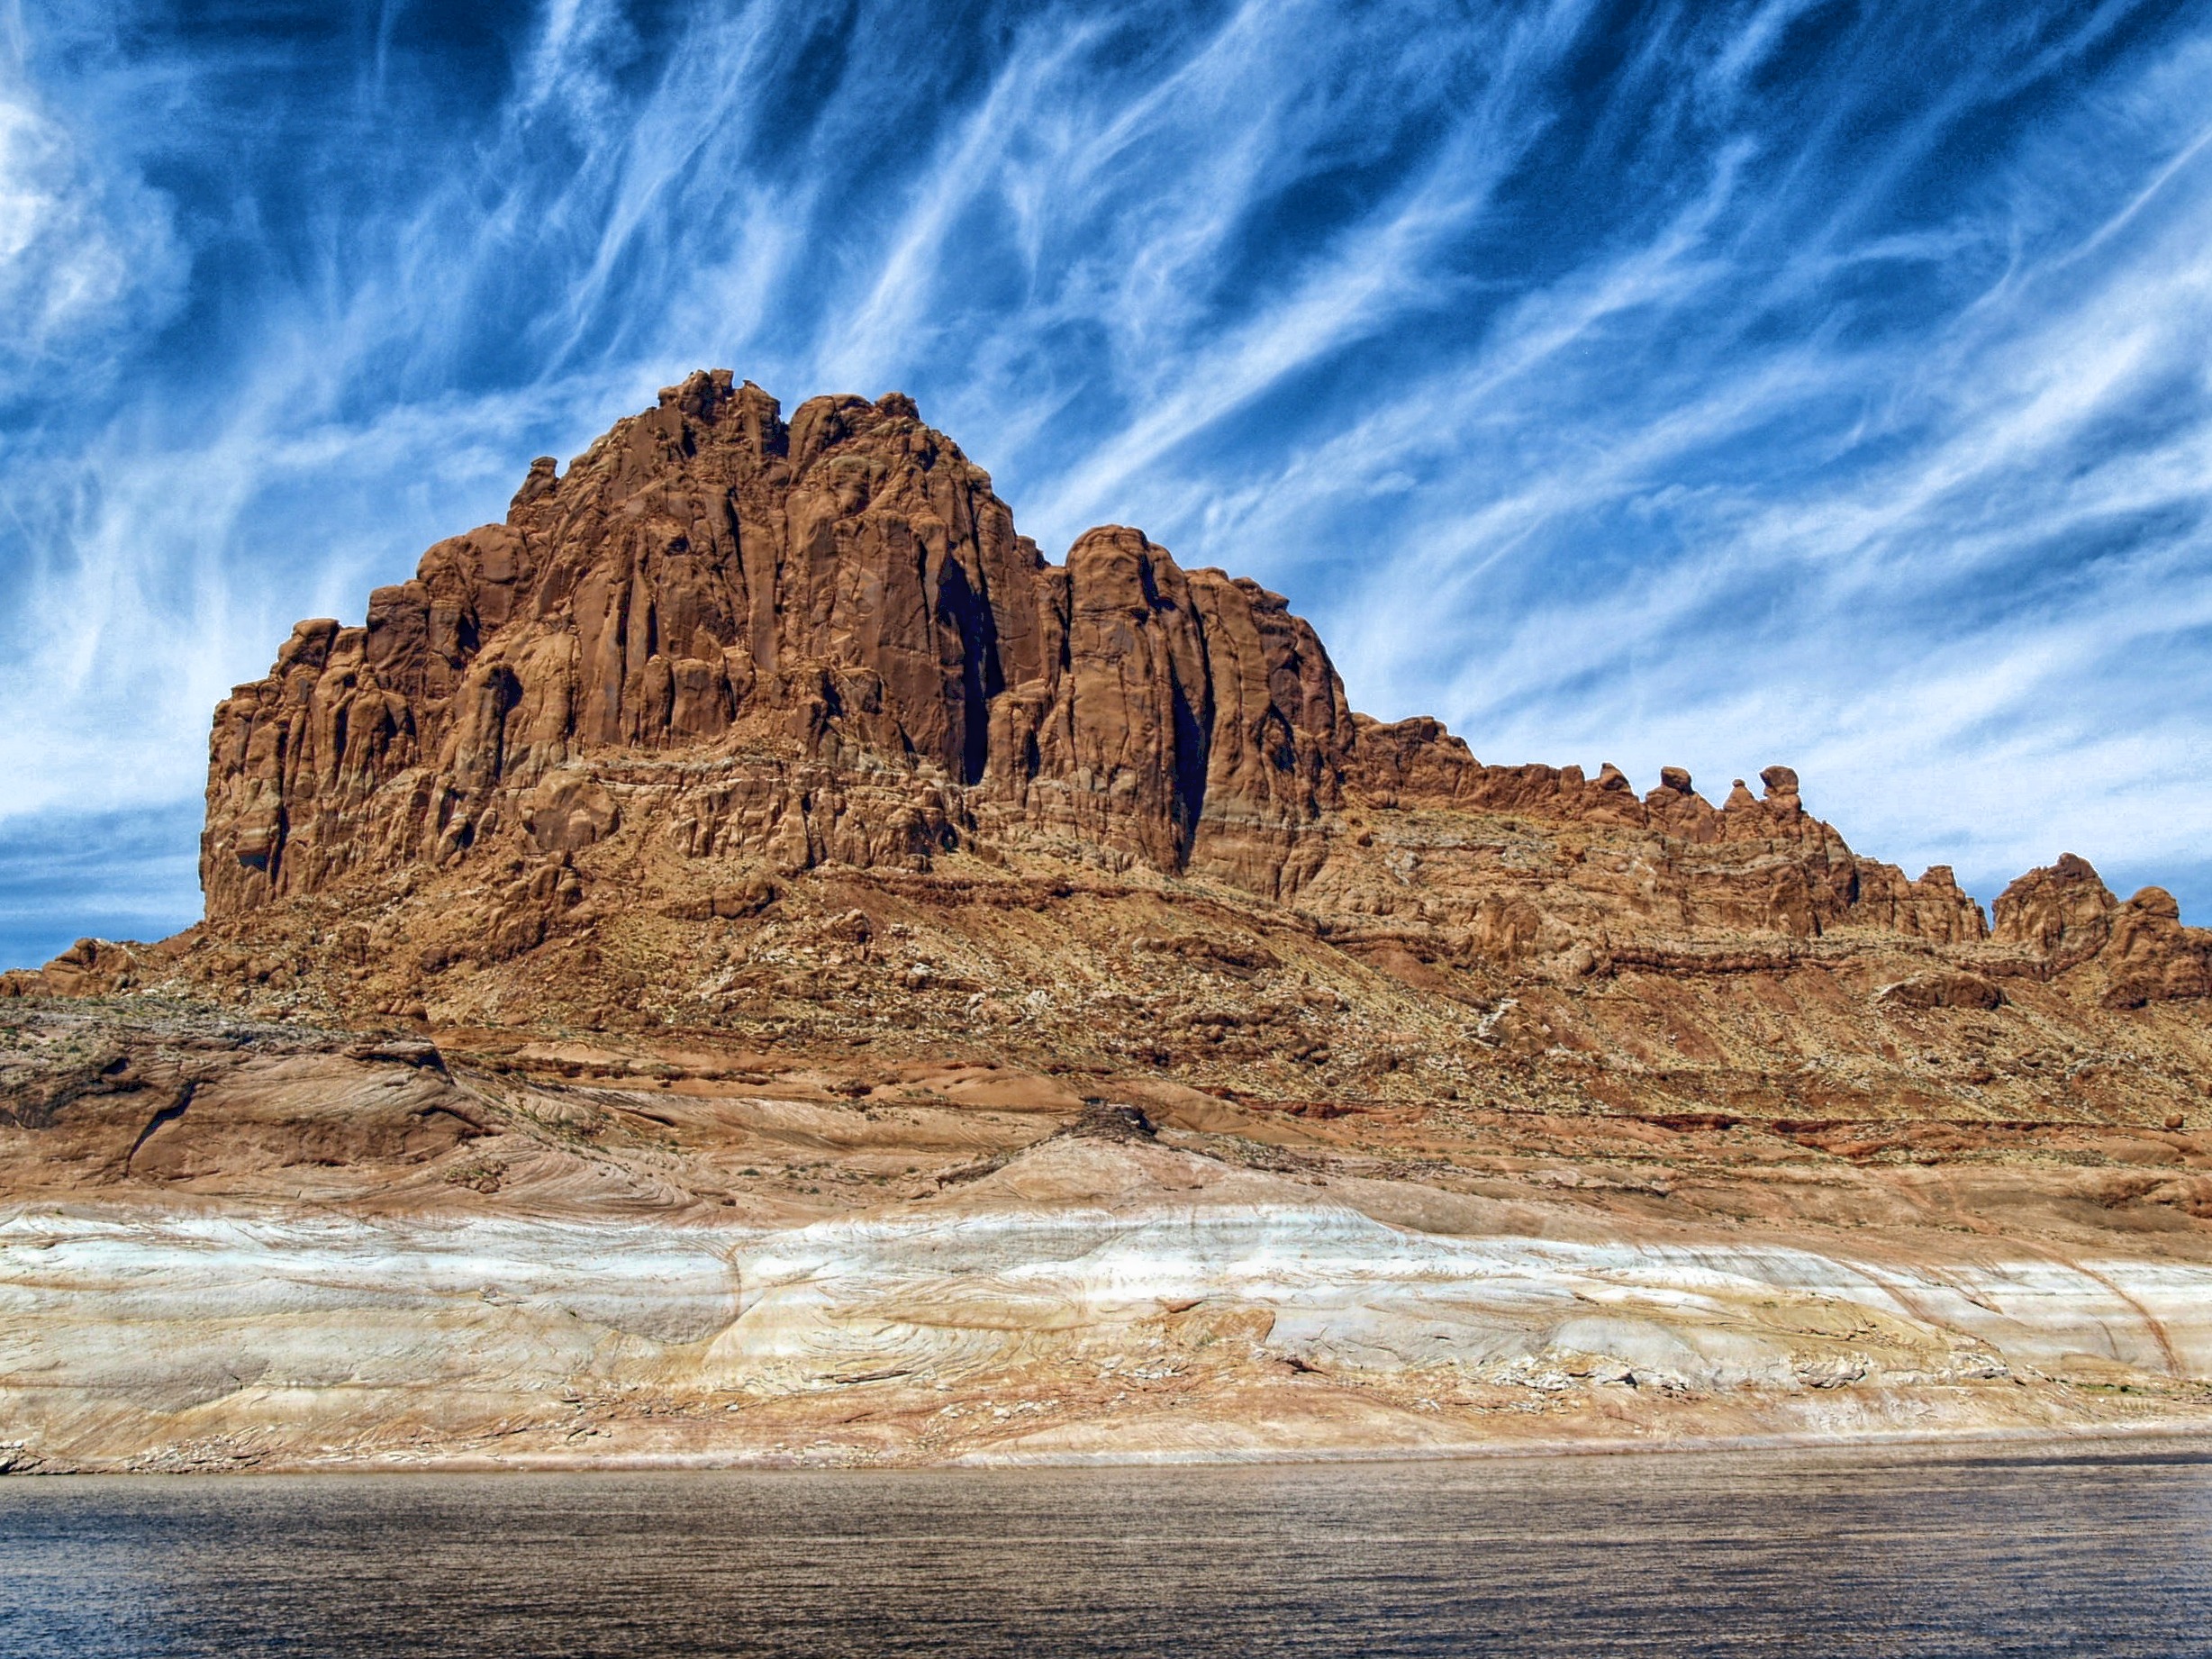
landscape, sea, coast, water, nature, rock, wilderness, mountain, sky, lake, sandstone, valley, shoreline, formation, cliff, landmark, terrain, material, arizona, outside, clouds, geology, mountains, badlands, plateau, cape, wadi, butte, destinations, landform, lake powell, natural environment, geographical feature, mountainous landforms